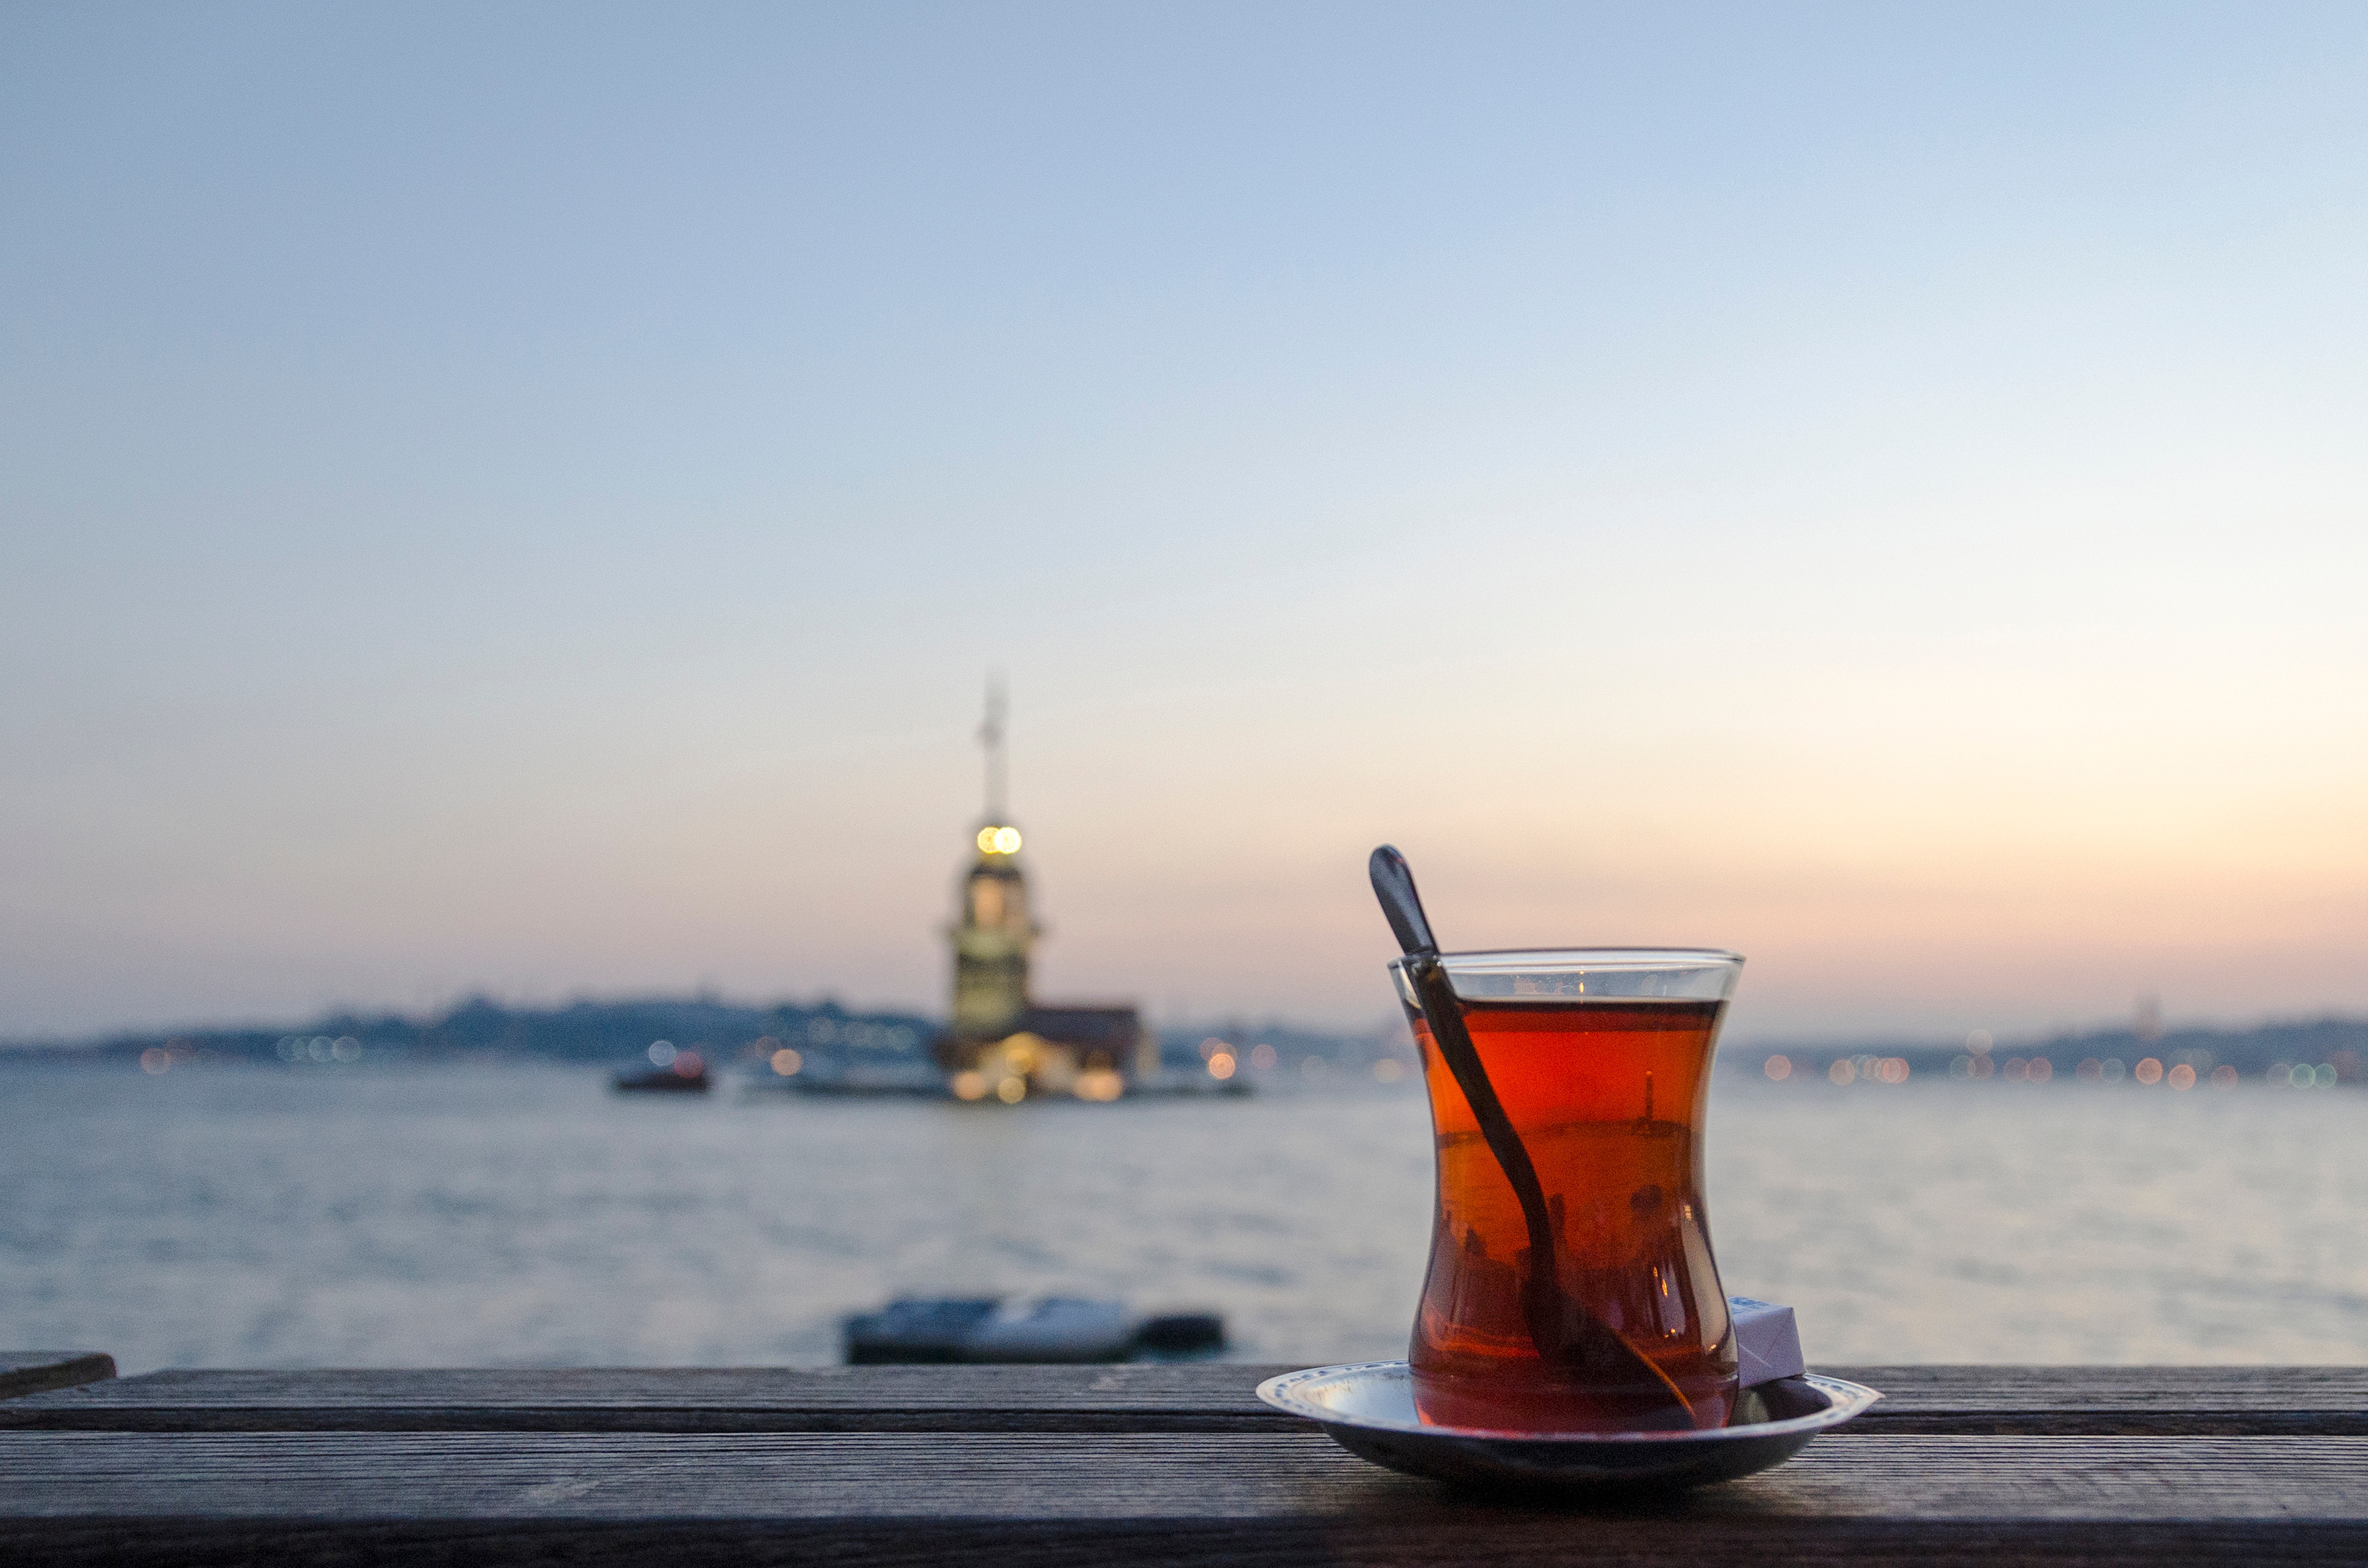
sea, ocean, horizon, boat, morning, dusk, evening, vehicle, bay, watercraft